Hôtel de Bourgogne (theatre)

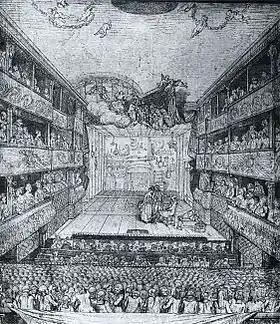
Drawing of the interior of the theatre of the Hôtel de Bourgogne by Pierre A. Wille, the younger (1767).

The Comédiens du Roi of Valleran Le Conte and Adrien Talmy arrived in 1599. Because of frequent money problems, Valleran's group could only appear intermittently at the Hôtel de Bourgogne and often toured the provinces. They were particularly associated with the works of Alexandre Hardy. The actor Bellerose joined Valleran's troupe in 1610, but subsequently (1619, 1620) also appeared with other groups in the provinces. The actor Gros-Guillaume joined Valleran in 1610, and became his co-director in 1612. Subsequently Gros-Guillaume became the sole director. From 1615 he worked closely with the actors Gautier-Garguille and Turlupin (also called Belleville). The trio were the preeminent "farceurs" on the Paris stage until about 1633. From about 1622 Bellerose returned and became an important member of the troupe, succeeding Gros-Guillaume as director upon the latter's death in 1634. Bellerose continued in that position until 1647.